Māori protest movement

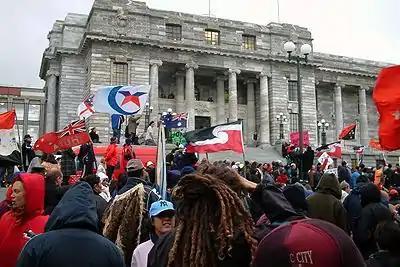
The foreshore and seabed hikoi outside Parliament

Another occupation inspired by Pākaitore began on 26 April 1995 in Huntly, a coal mining town south of Auckland. The block of land sits atop a hill overlooking the town, in full view of the mine entrance with its coal conveyor leading to a power station. Protesters told reporters who visited the occupation 29 April that the land is part of confiscated by the government 132 years ago from the Tainui tribe. It is now owned by Solid Energy, previously Coalcorp, a state-owned enterprise.